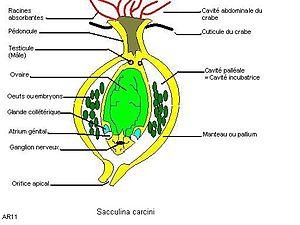
Schéma de l'organisation d'une sacculine (Sacculina carcini).
La sacculine est un crustacé parasite du crabe vert Carcinus maenas ainsi que de plusieurs autres crabes de la famille des Portunidae et des Pirimelidae. C'est un des parasites marins des eaux européennes les plus connus. L’espèce appartient aux Rhizocéphales, tous parasites de décapodes marins, un super-ordre de l’infra-classe des Cirripèdes.